History of roads in Ireland

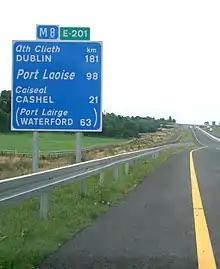
The M8 in County Tipperary with European route number.

In June 2007, it was announced that around 800 km of roads would be either opened as motorways or re-designated as motorways if already opened under powers granted in the Roads Act 2007. In July 2008, S.I. No. 279 of 2008 was signed: it redesignated a number of roads, either already open, under construction or proposed, as motorways. A further proposed re-designation of roads was announced in September 2008. In December 2007, it was announced that a planned high quality dual carriageway scheme between Galway and Tuam would be built as a motorway, the first such new motorway project to be announced since the early 2000s. Another new motorway, the M20, is being planned as the main route between Cork and Limerick. The major inter-urban routes, most of the Cork to Tuam section of the Atlantic Corridor along the west coast and other routes will be motorway under these proposals.